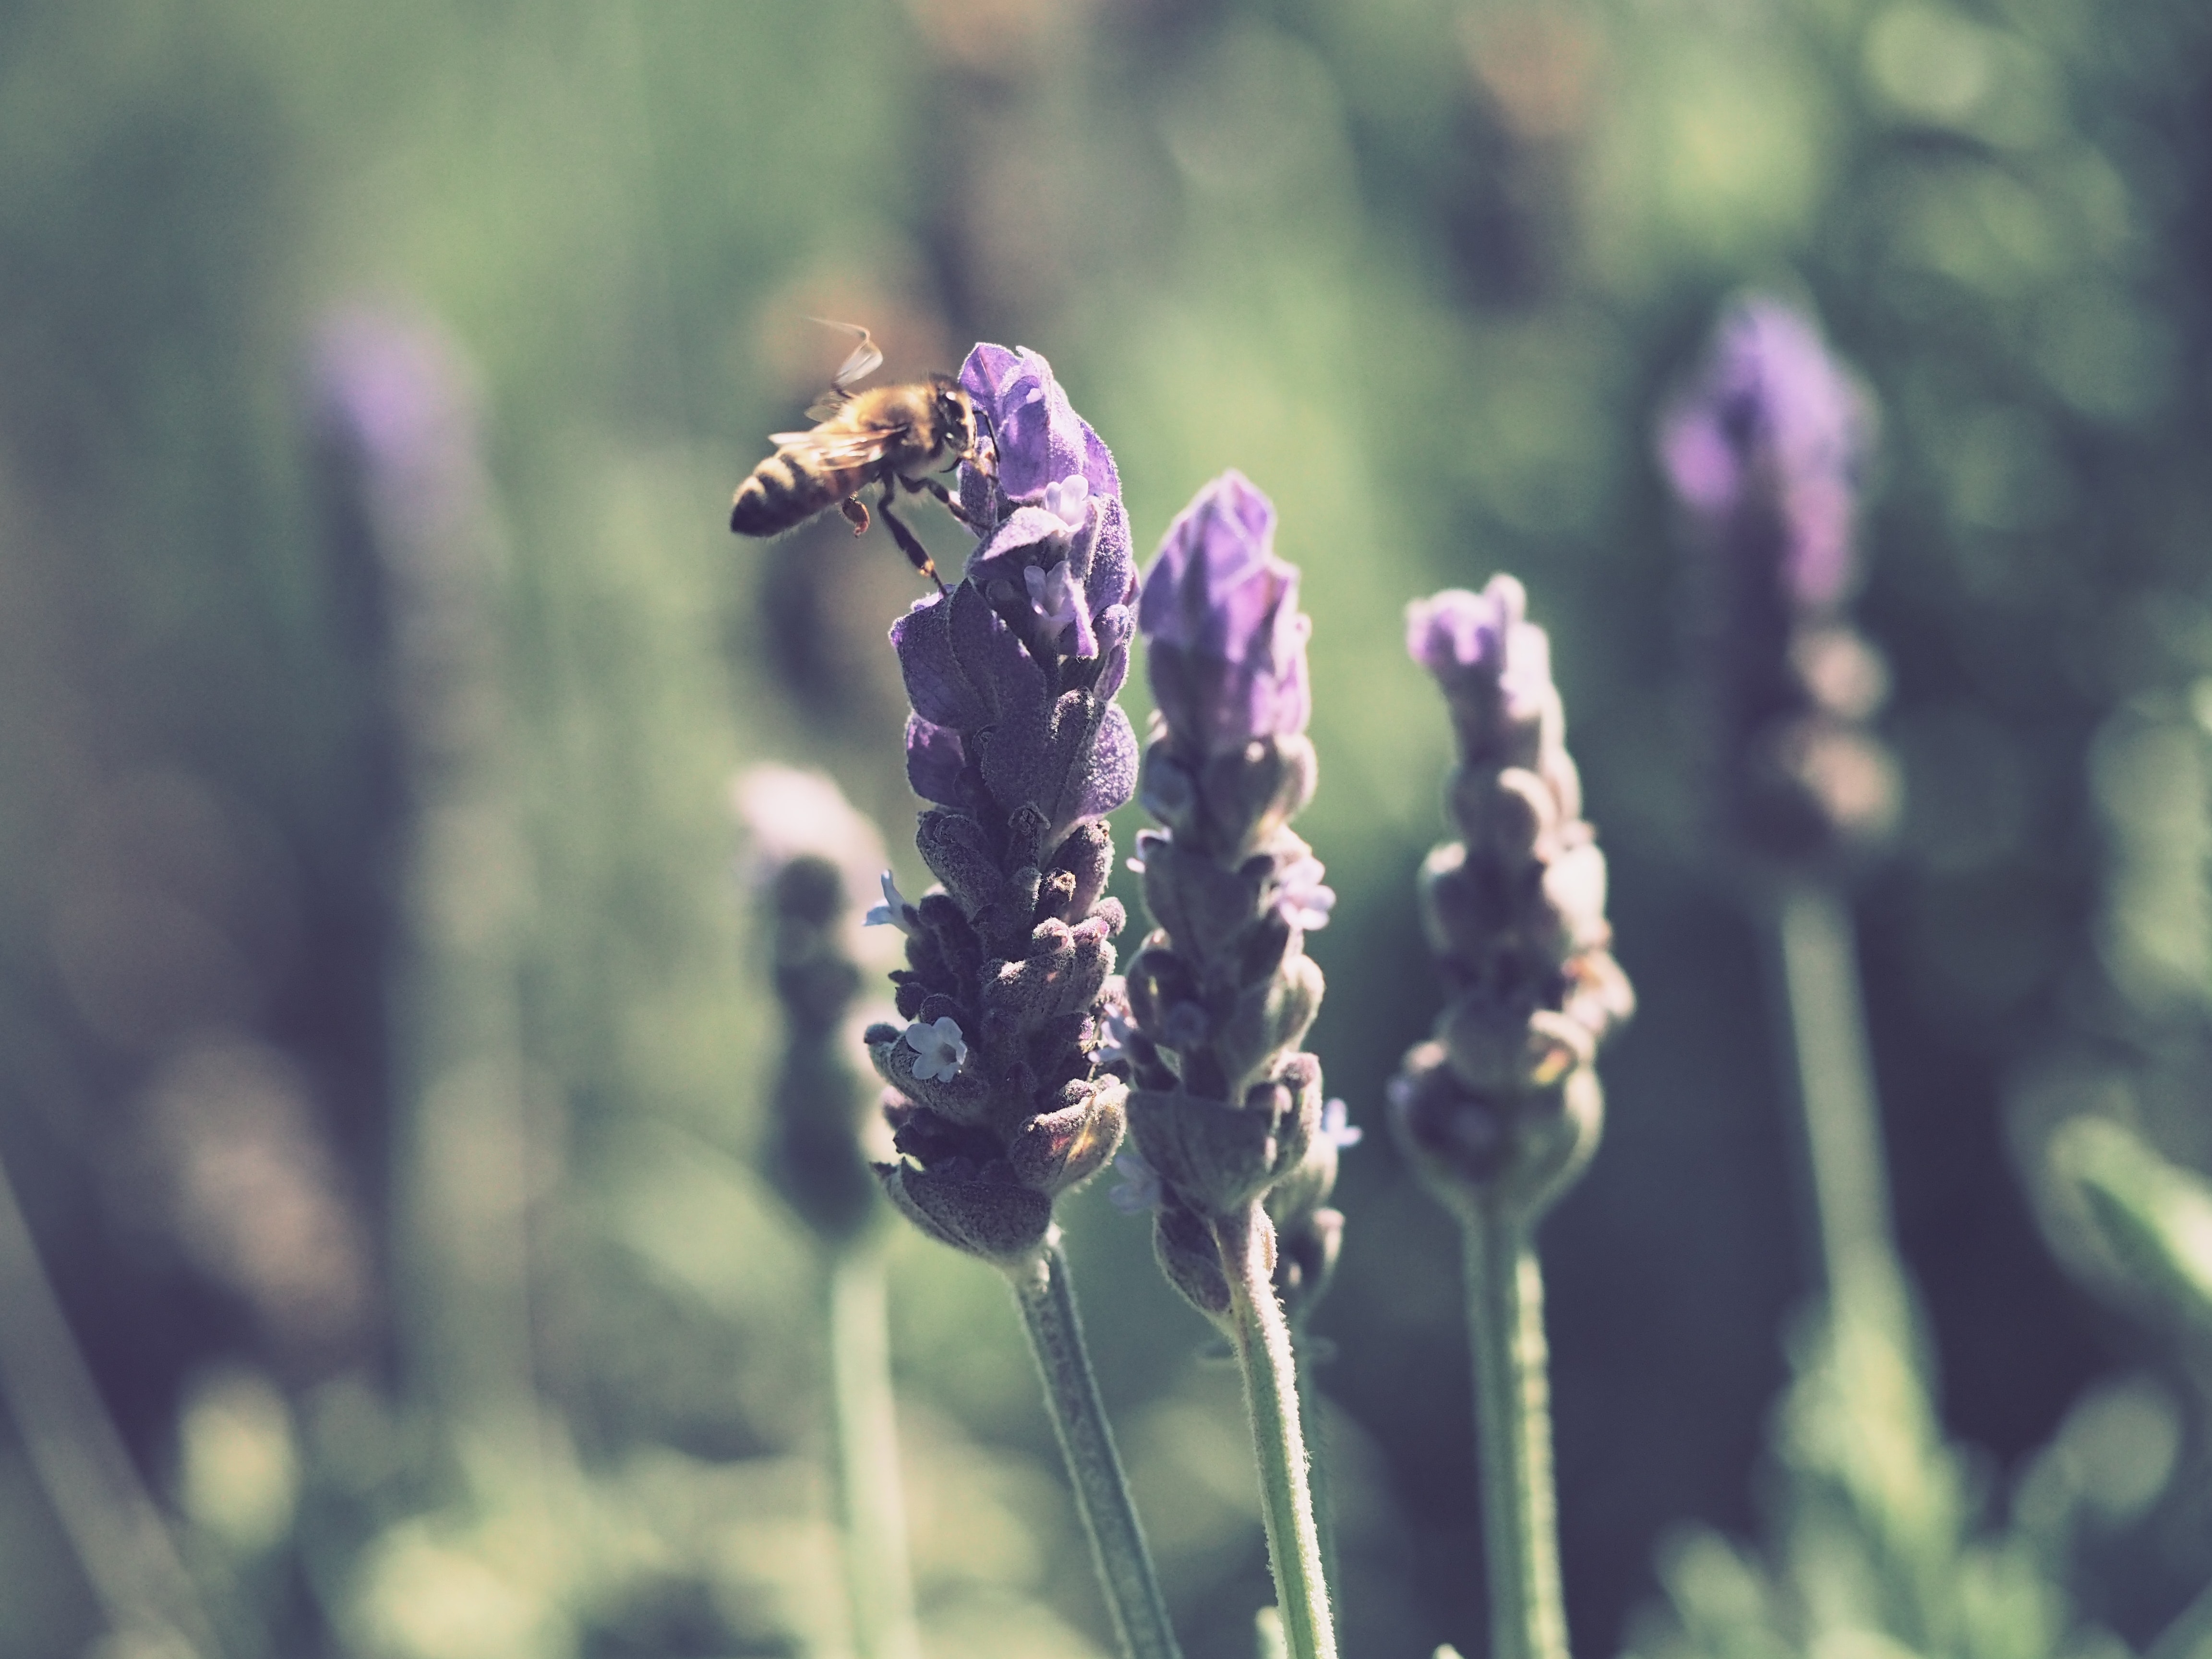
flower, lavender, french lavender, english lavender, plant, flowering plant, lavandula dentata, macro photography, honeybee, photography, membrane winged insect, plant stem, bee, Egyptian lavender, insect, broomrape, nepeta, pollinator